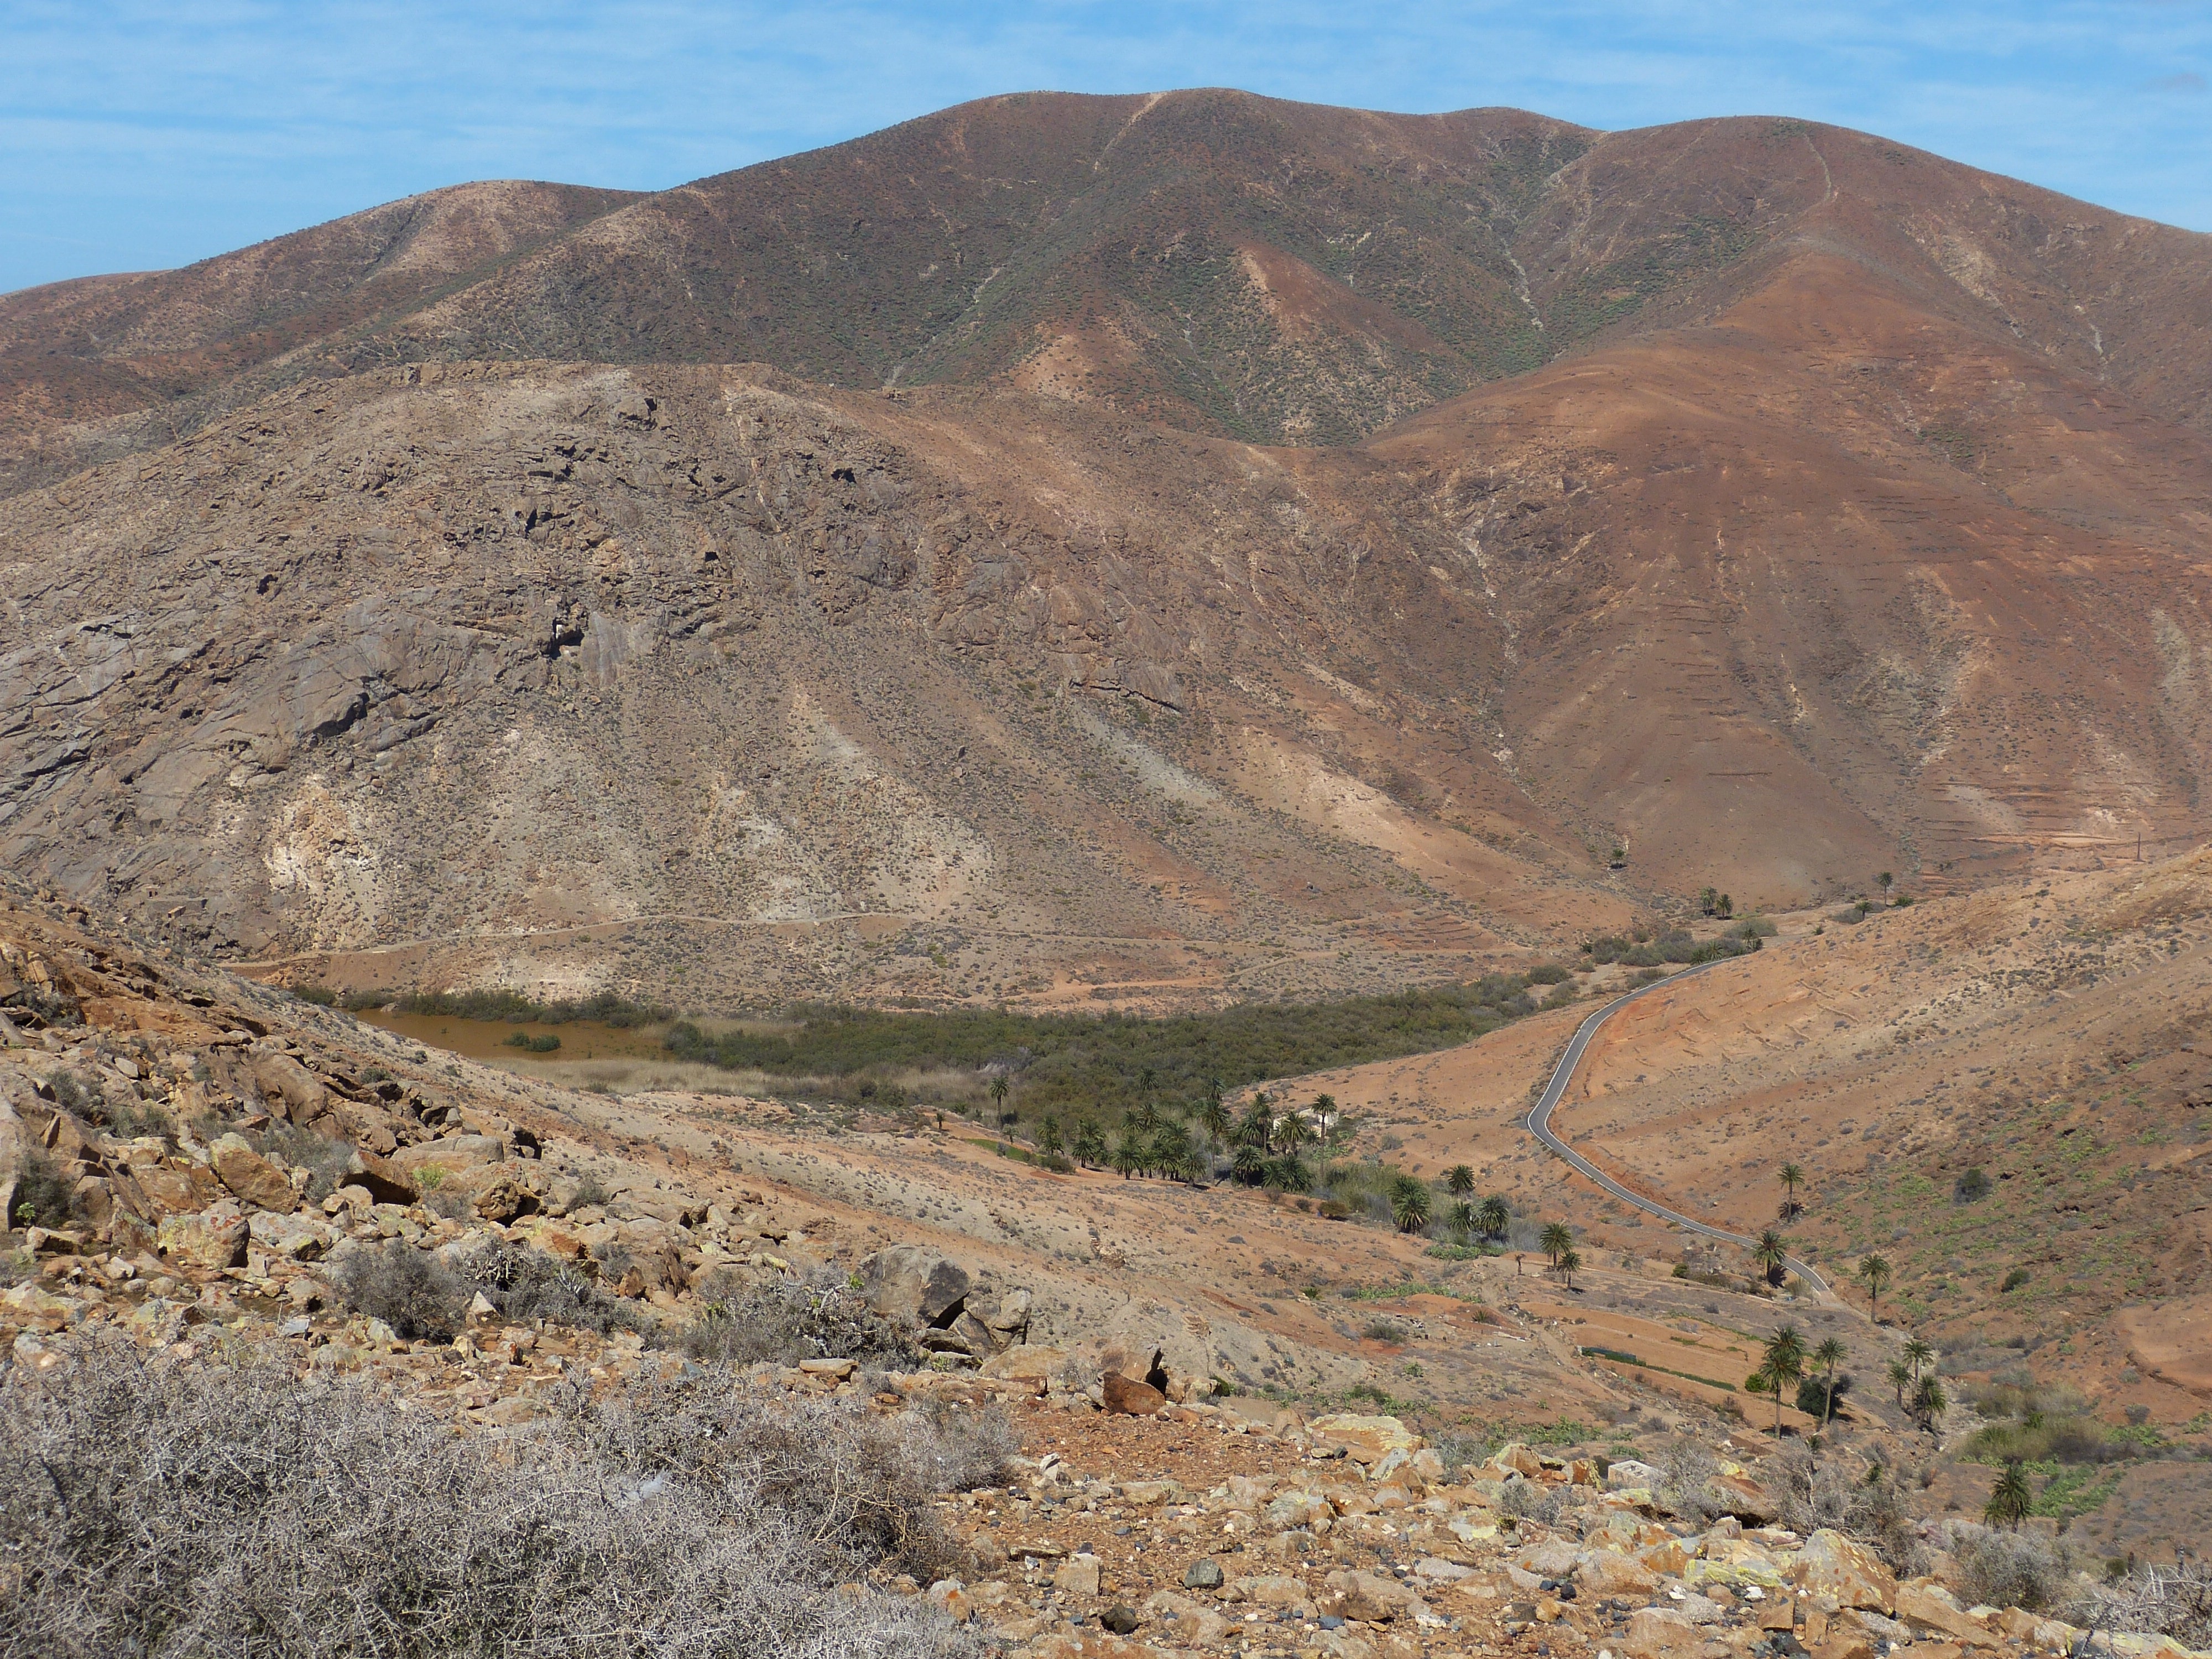
landscape, rock, wilderness, mountain, trail, hill, arid, desert, valley, dry, holiday, island, soil, tourism, ridge, spain, geology, plateau, fell, loch, fuerteventura, wadi, moraine, canary islands, landform, mountain pass, geographical feature, mountainous landforms, geological phenomenon